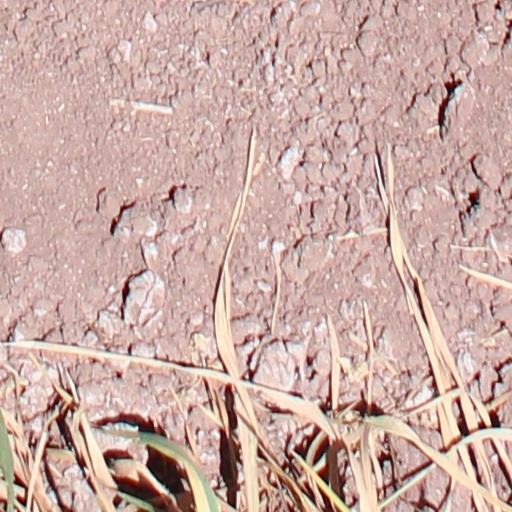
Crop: wheat